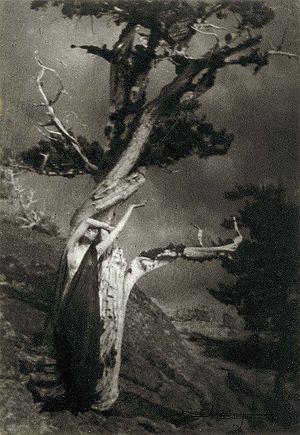
Anne Wardrope Brigman est une photographe américaine, membre fondatrice du mouvement Photo-Secession.